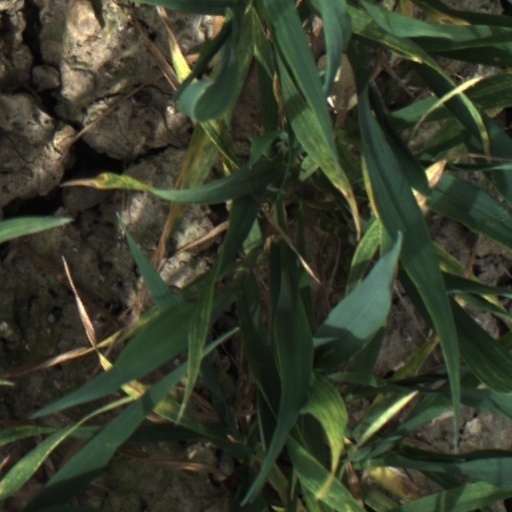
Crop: wheat